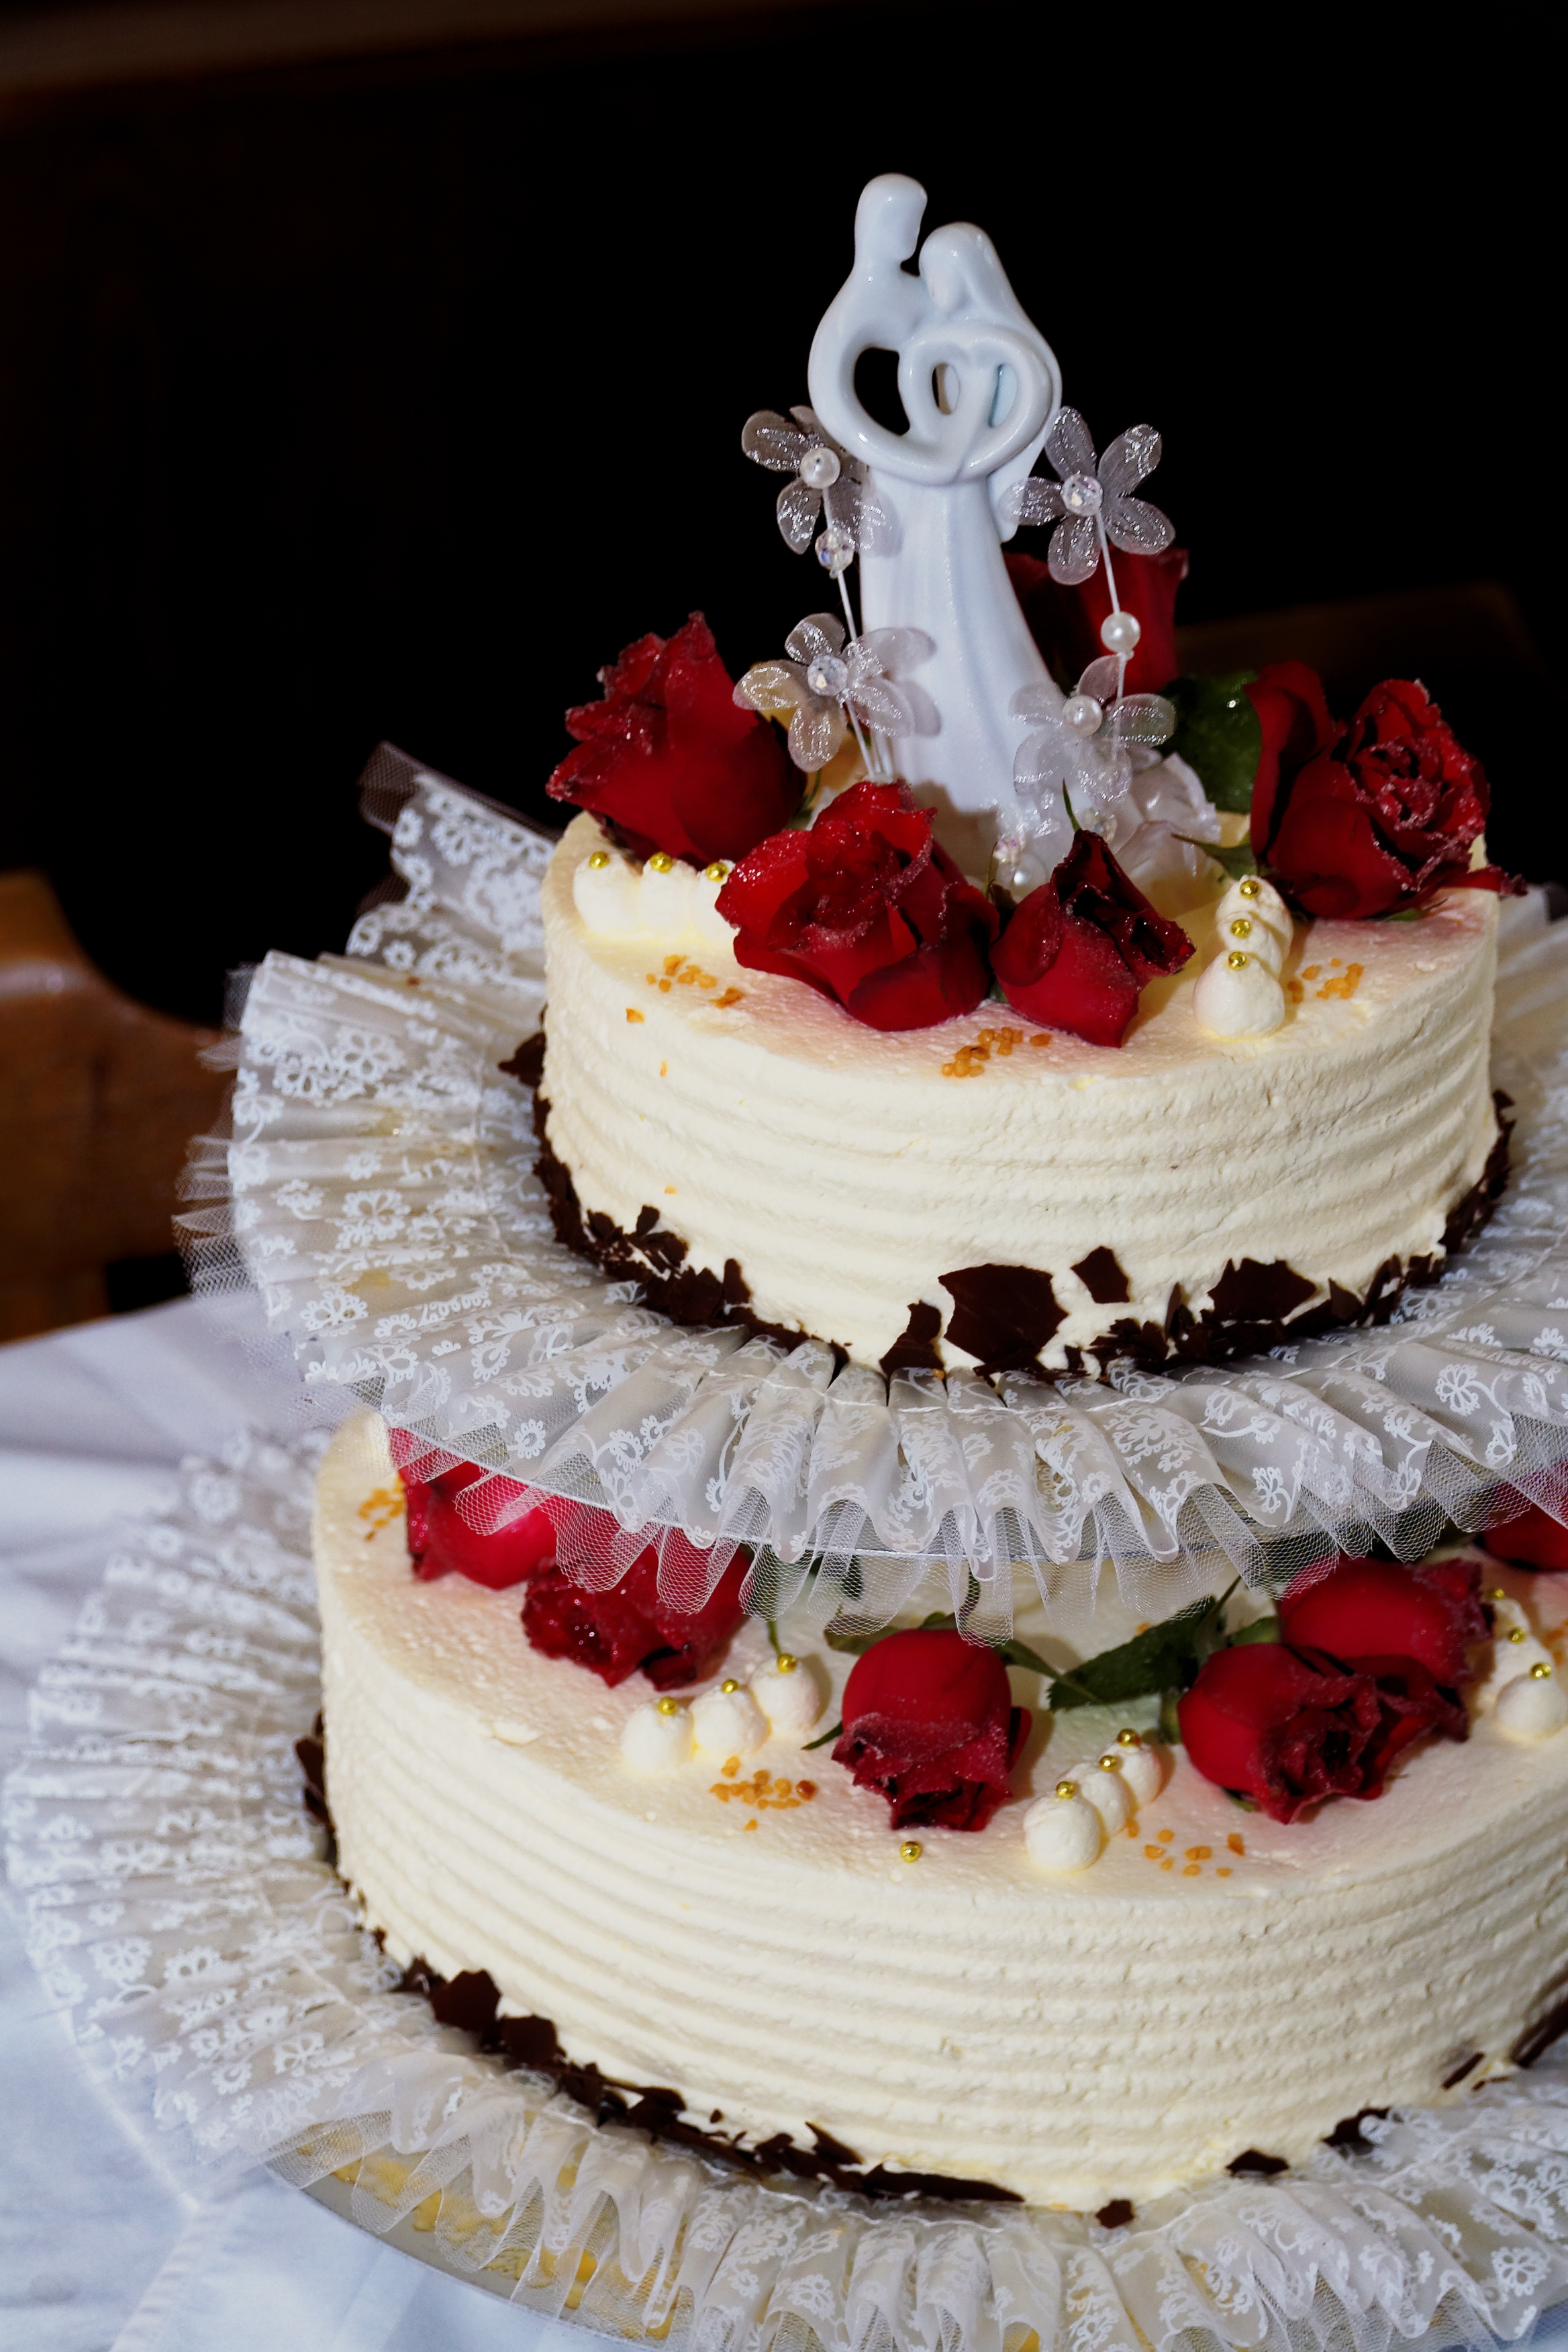
flower, rose, food, dessert, wedding, decor, cuisine, cream, cake, ornament, flowers, birthday cake, whipped cream, icing, marry, baked goods, wedding cake, torte, buttercream, cake decorating, pavlova, wedding ceremony supply